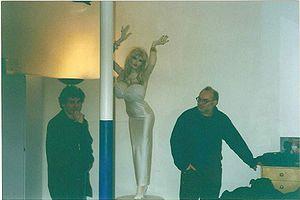
Camping Cosmos est un film belge réalisé par Jan Bucquoy, produit par Francis De Smet et sorti en 1996. Le film se déroule en 1986 et évoque les événements belges de cette année : l'Eurovision et la Coupe du monde de football.